Bernadine Custer

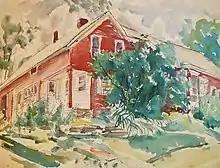
Ink and watercolor drawing (c. 1960s) of Custer's summer home in Londonderry, VT. She bequeathed the home to the Londonderry Arts and Historical Society upon her death.

In addition to her commercial efforts, Custer's career was even more prolific as a gallery artist. Her larger exhibition credits include the Chicago Art Institute Annual, the Corcoran Biennial Exhibition, the Cincinnati Museum Annual, the Brooklyn Museum International Watercolor Show, the Pennsylvania Academy Annual Exhibition, and the Philadelphia Watercolor Club shows, among others. She often showed work in exhibits with the Contemporary Arts Gallery and New York's Midtown Gallery, including single-artist shows. Custer's work can be found in the permanent collections of the Metropolitan Museum of Art, the Brooklyn Museum of Art, the Smithsonian Museum of American Art, the Whitney Museum, the Detroit Institute of Arts, the Addison Gallery of American Art, and Williams College.